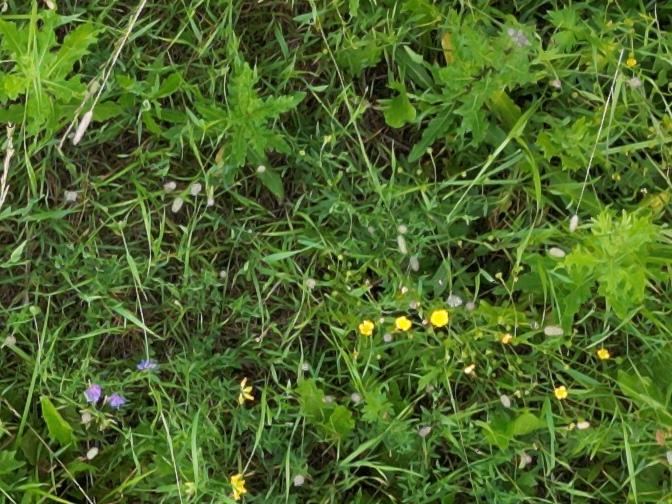
Flowers visible:  daisy flowers